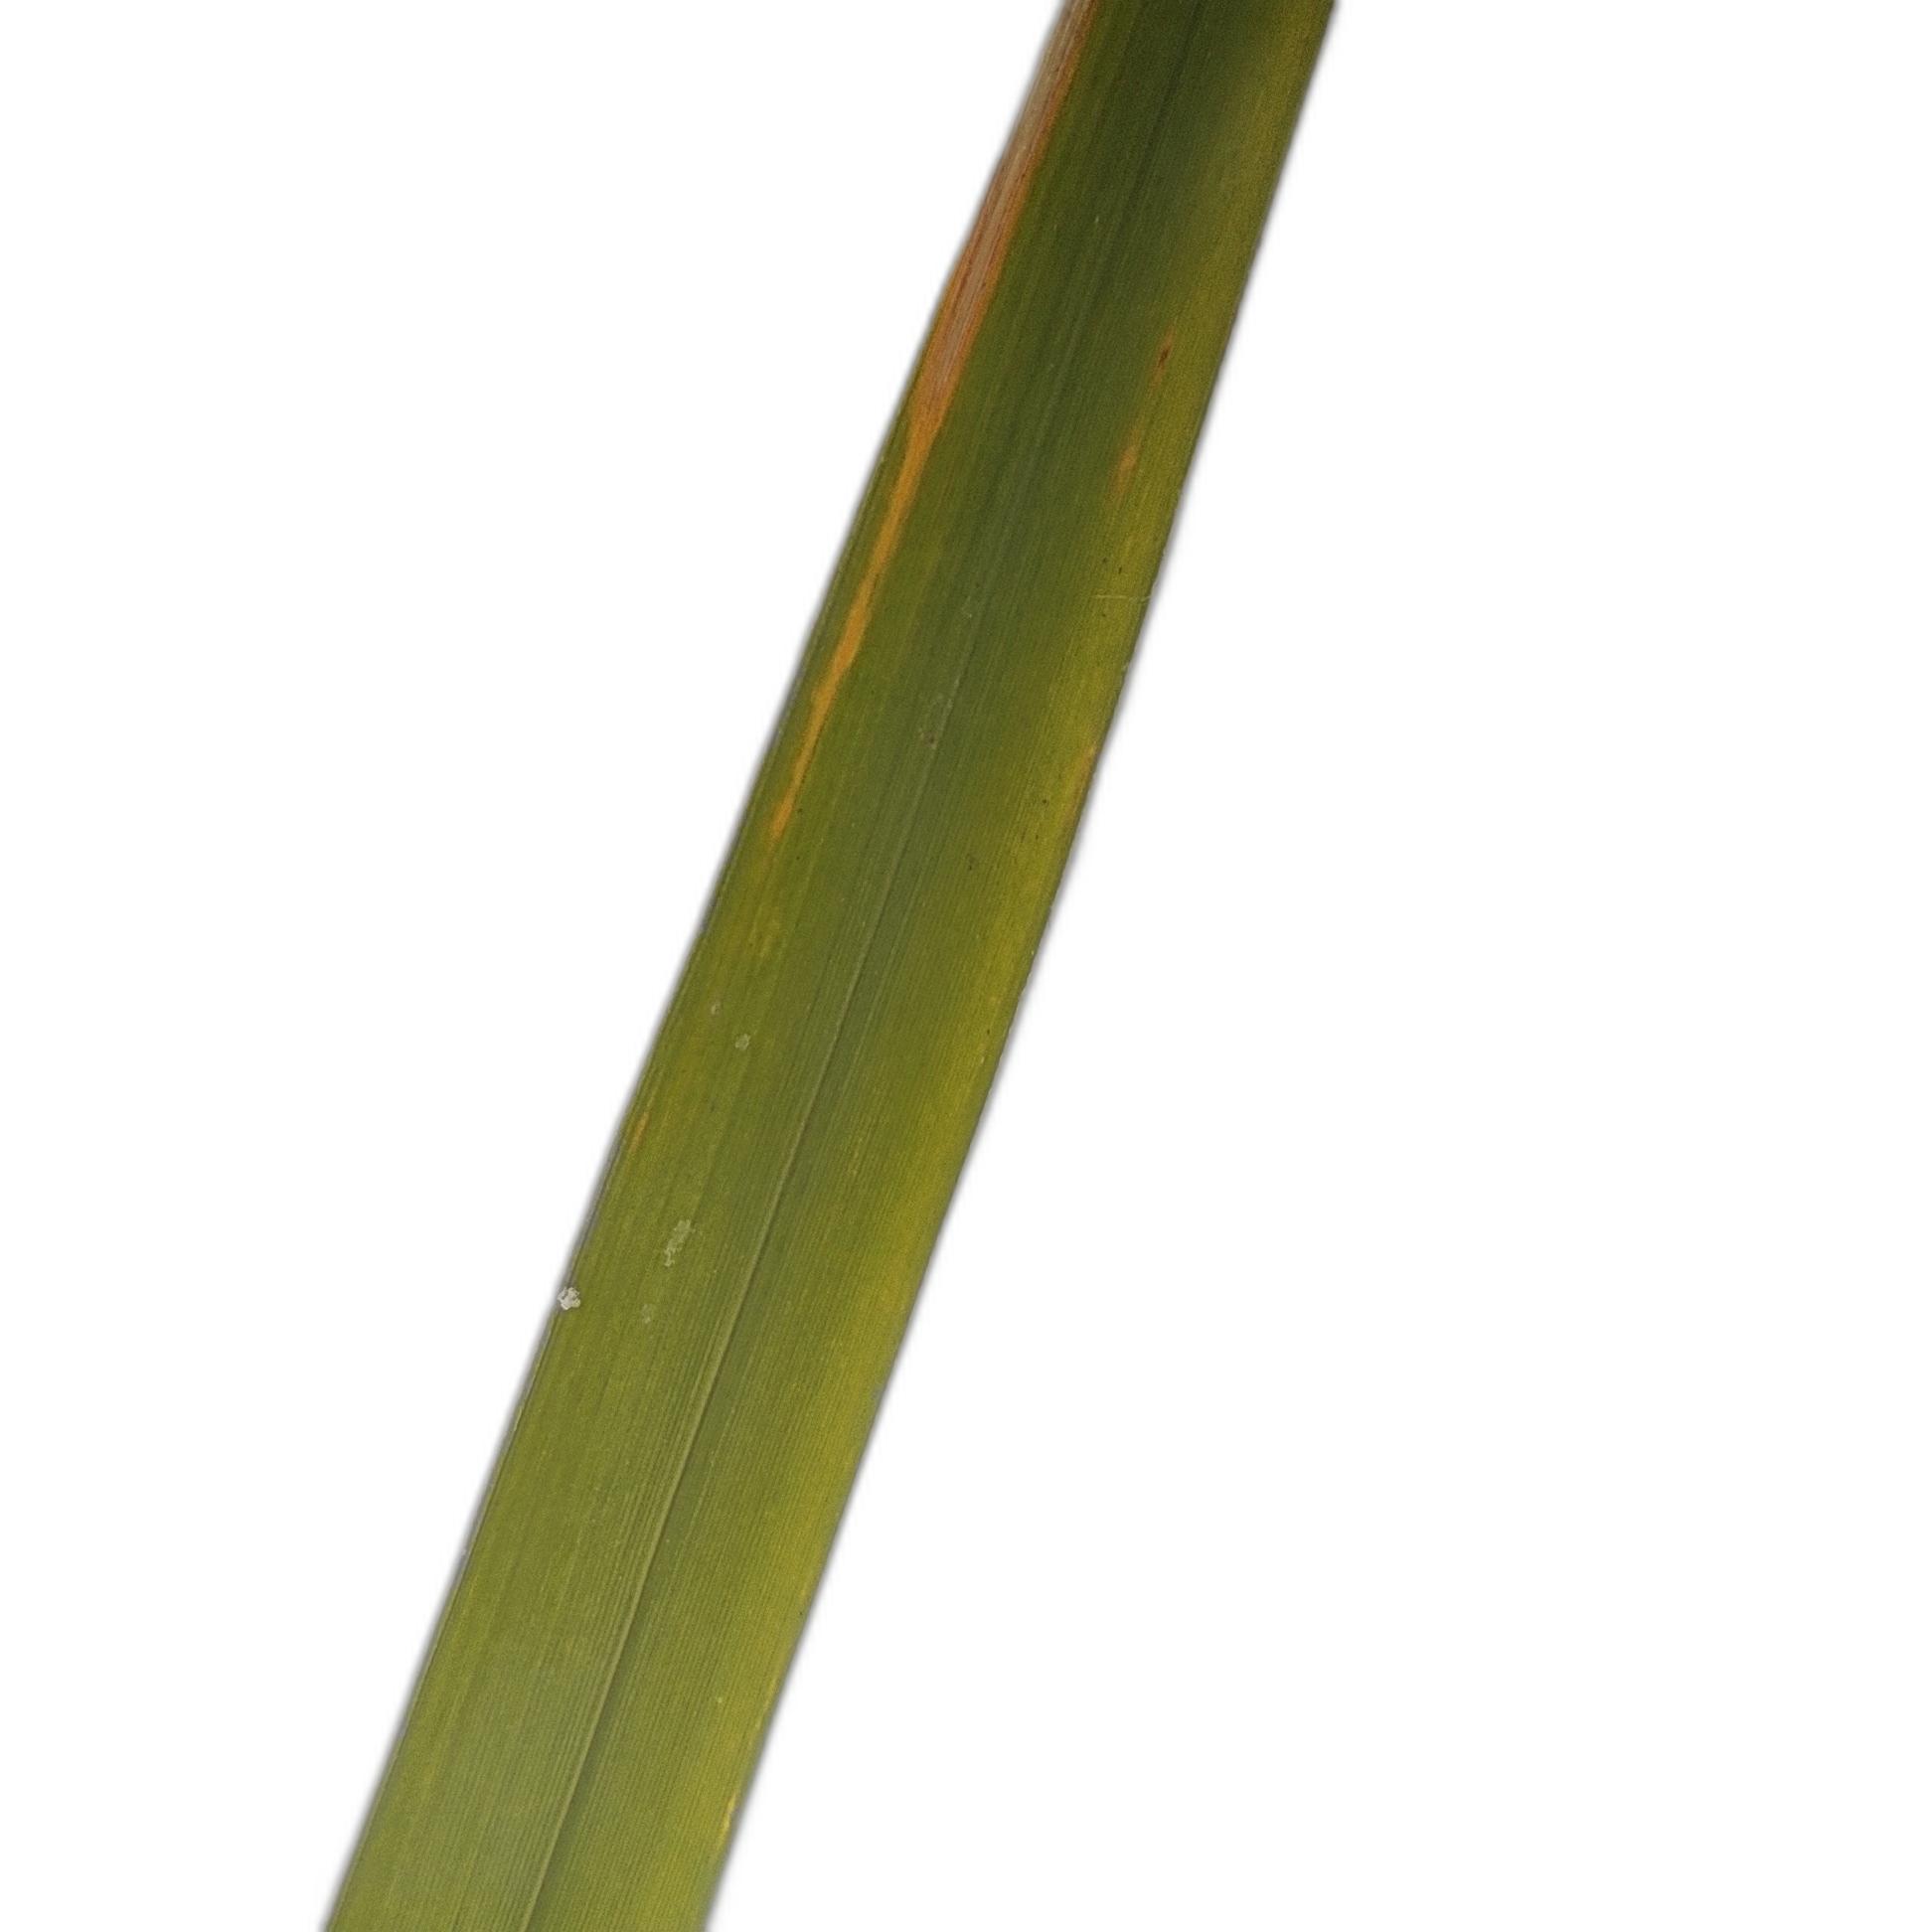
Label: Rice Tungro